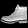
Label: Ankle boot